St. John's Central College

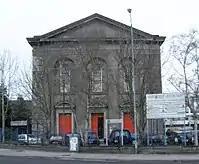
The formerly named St. John's Episcopalian church currently houses classrooms, and features as the College's logo.

The earliest part of the college is St. John's Episcopalian church, which was built in 1840. The church was used by the local community, which included young women from the Governesses Seminary in Warren Place.